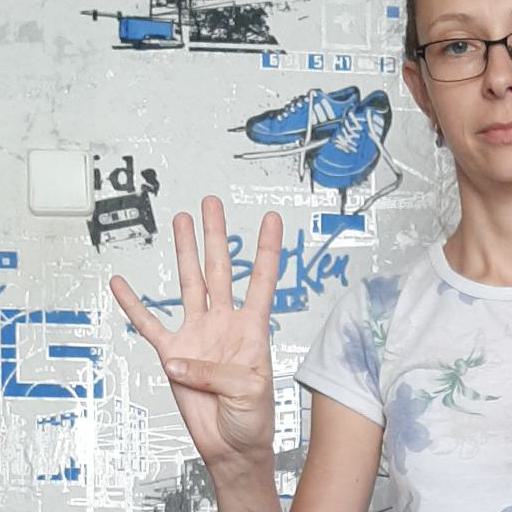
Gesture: four